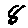
Label: 8